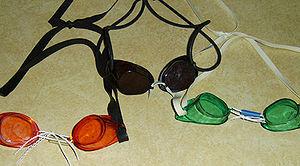
Les lunettes de natation, également appelées lunettes de piscine sont spécialement conçues pour permettre au nageur de regarder sous l'eau et pour protéger les yeux, par exemple contre le chlore. Elles sont totalement étanches. Elles sont utilisées par tous les nageurs de compétition ainsi que par la plupart des nageurs amateurs.
Les lunettes de protection sont une forme de protection de la vue qui consiste en des lunettes fermées qui enserrent la région des yeux et sont faites d'un matériau résistant aux chocs, aux éclaboussures ou à la pression. Elles sont utilisées dans les laboratoires de chimie, en divers travaux comme la menuiserie et la soudure, par certains professionnels de la santé comme EPI, ainsi que dans certains sports comme le ski. Elles peuvent être transparentes, colorées, et comporter ou non une correction de la vision.